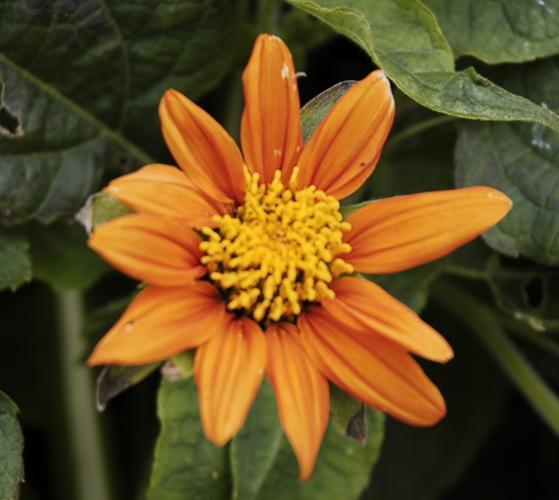
Label: orange dahlia